Wild Fire (band)

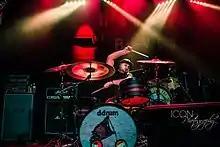

The band covered one of Dr. Hook & The Medicine Show's songs titled "Cover of the Rolling Stone", which is included on "Revolt". Sawyer revealed that his cousin, Ray Sawyer, was a member in Dr. Hook & The Medicine Show which disbanded in 1985, not long after Ray Sawyer left the band to pursue a solo career.